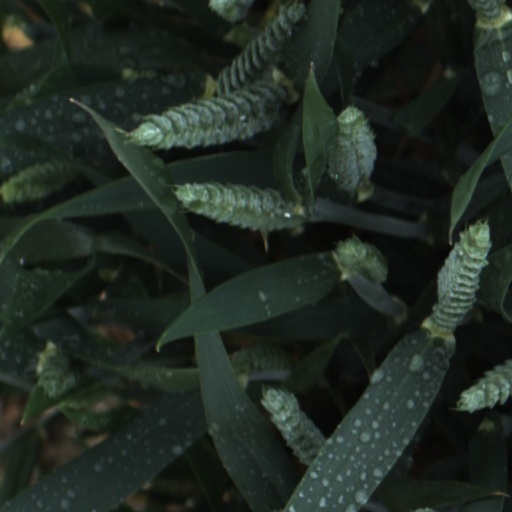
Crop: wheat